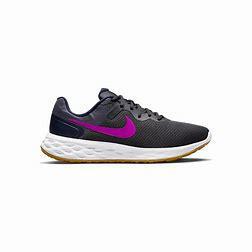
Brand: Nike
Model: Revolution 6 Next Nature